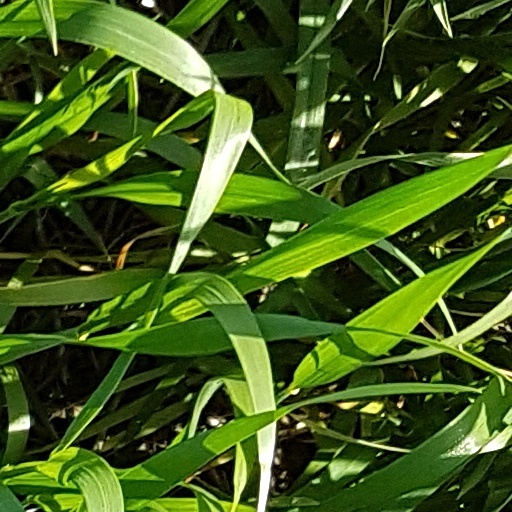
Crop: wheat